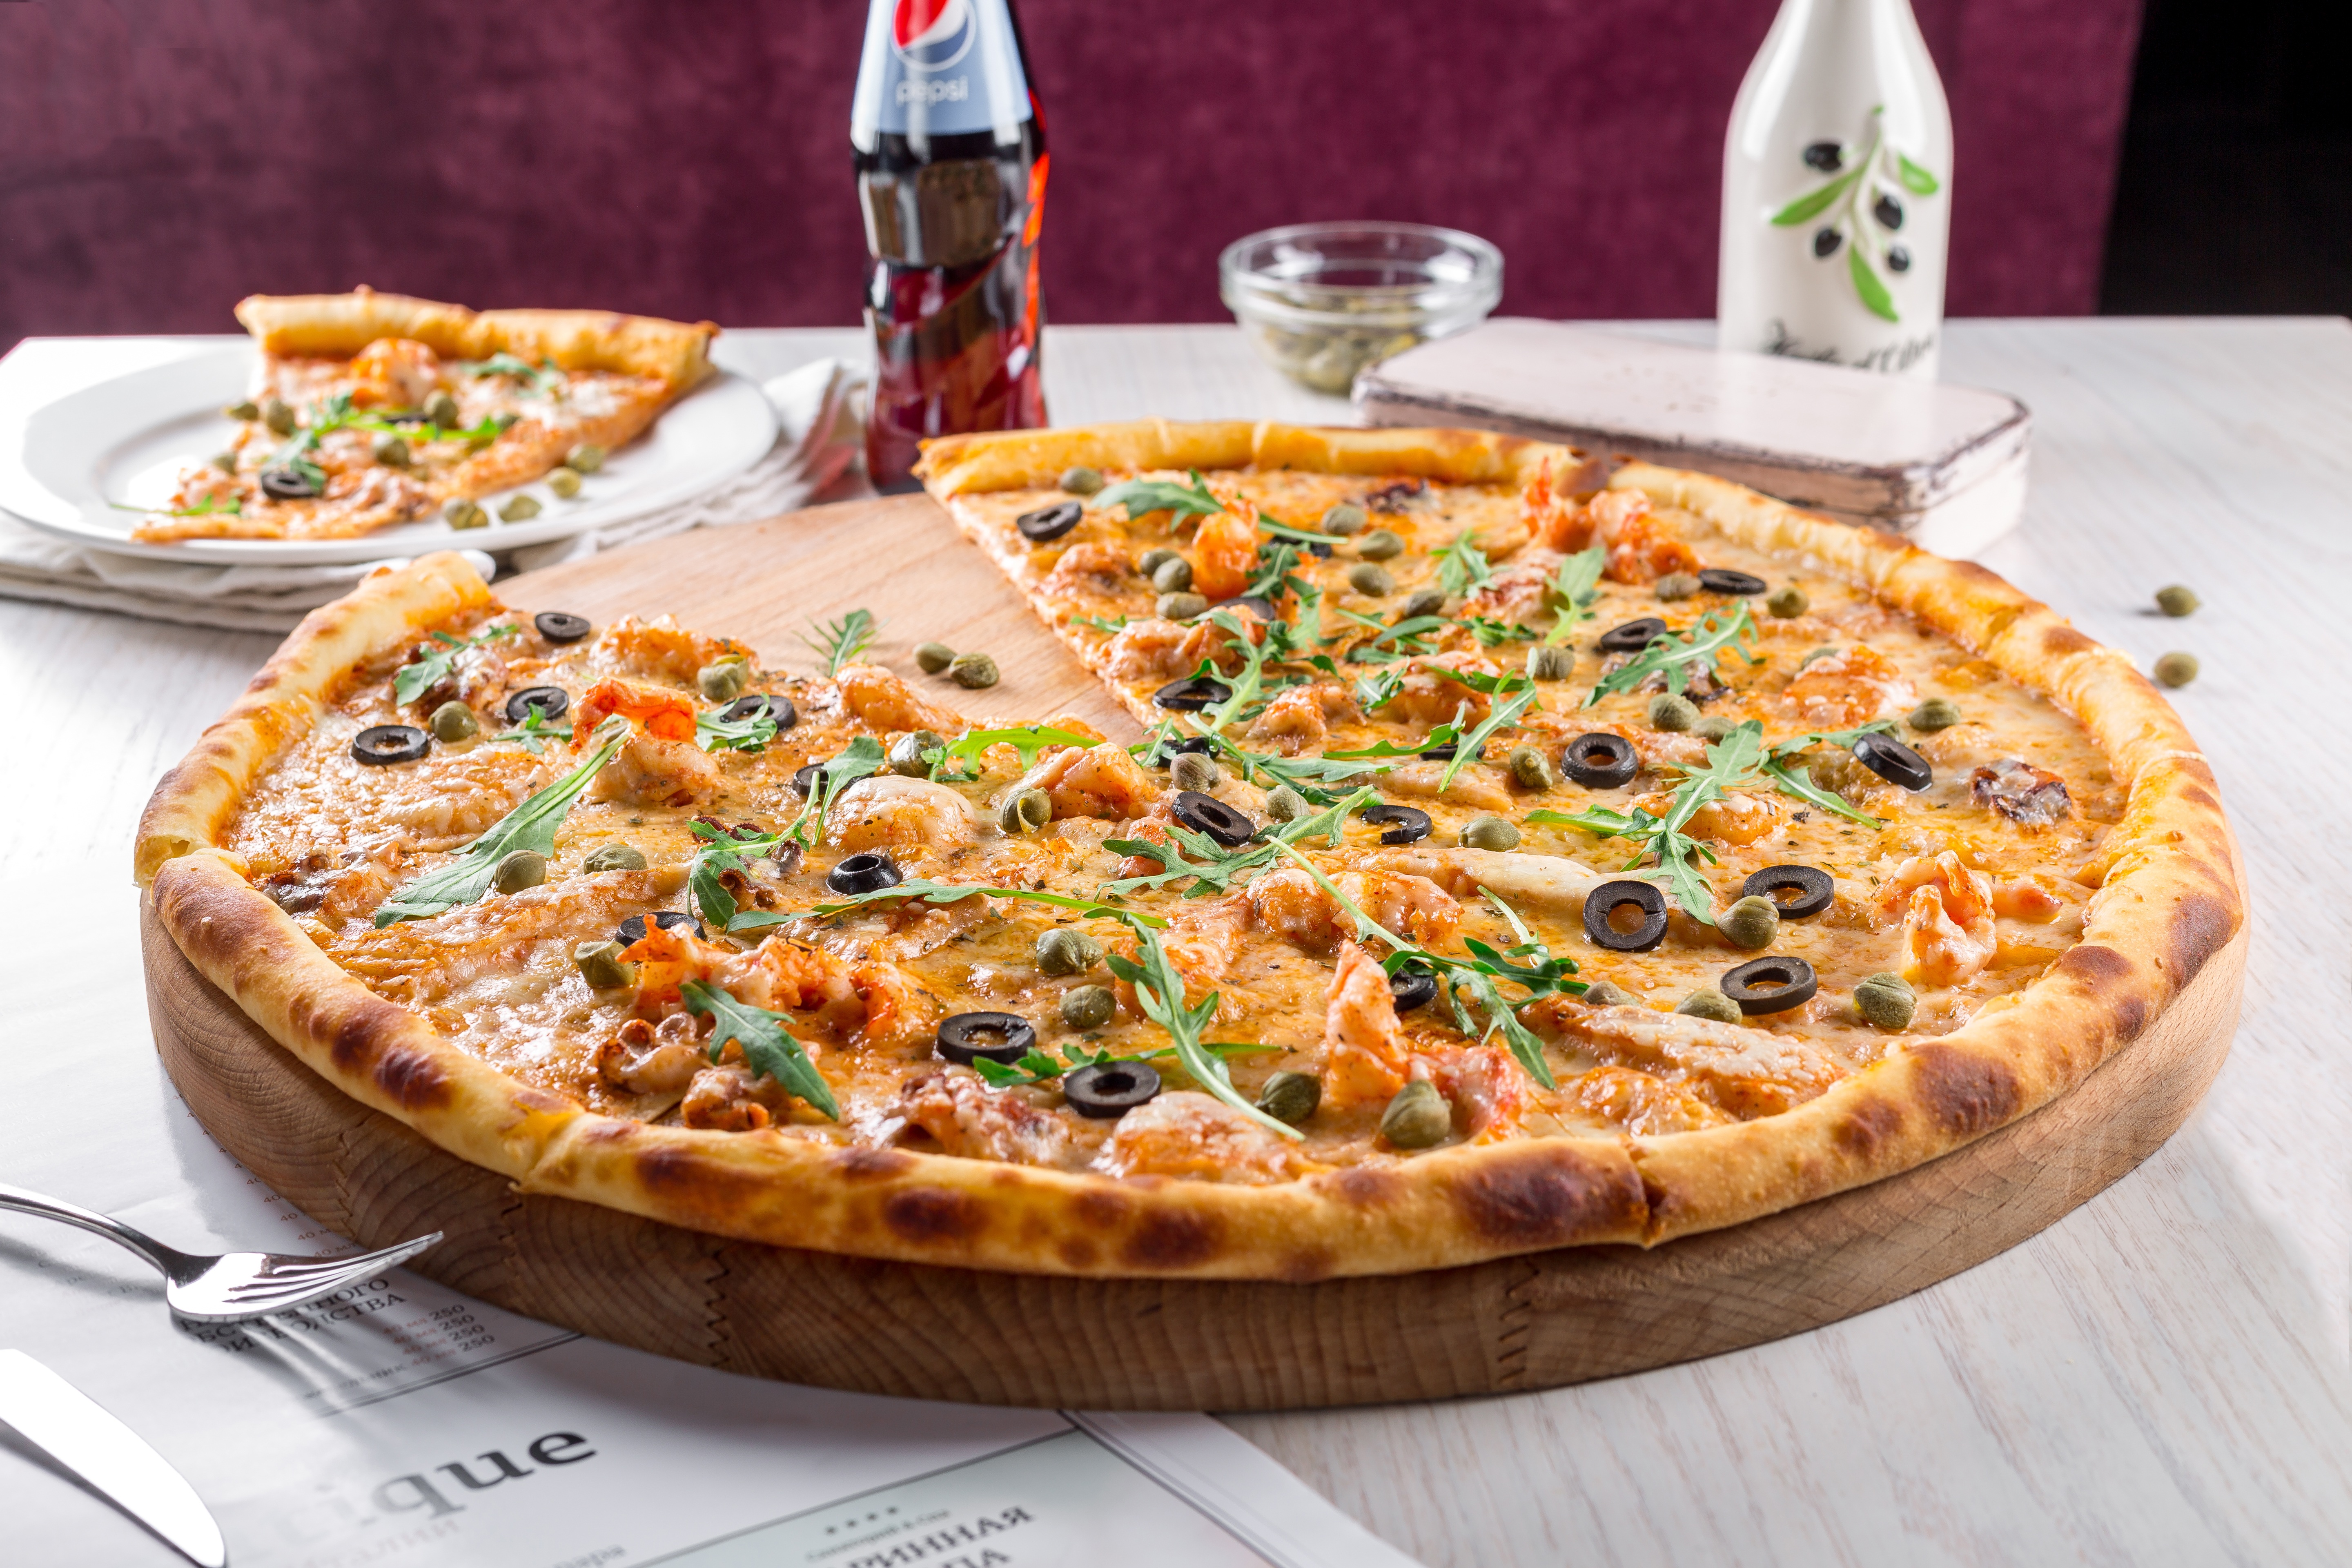
cafe, restaurant, dish, food, cooking, menu, closeup, baking, fast food, lunch, cuisine, pizza, nutrition, tasty, snacks, quiche, gastronomy, pizzeria, appetizing, italian food, tarte flamb e, business lunch, pizza cheese, european food, sicilian pizza, zwiebelkuchen, flatbread, american food, pizza stone, california style pizza